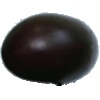
Label: eggplant